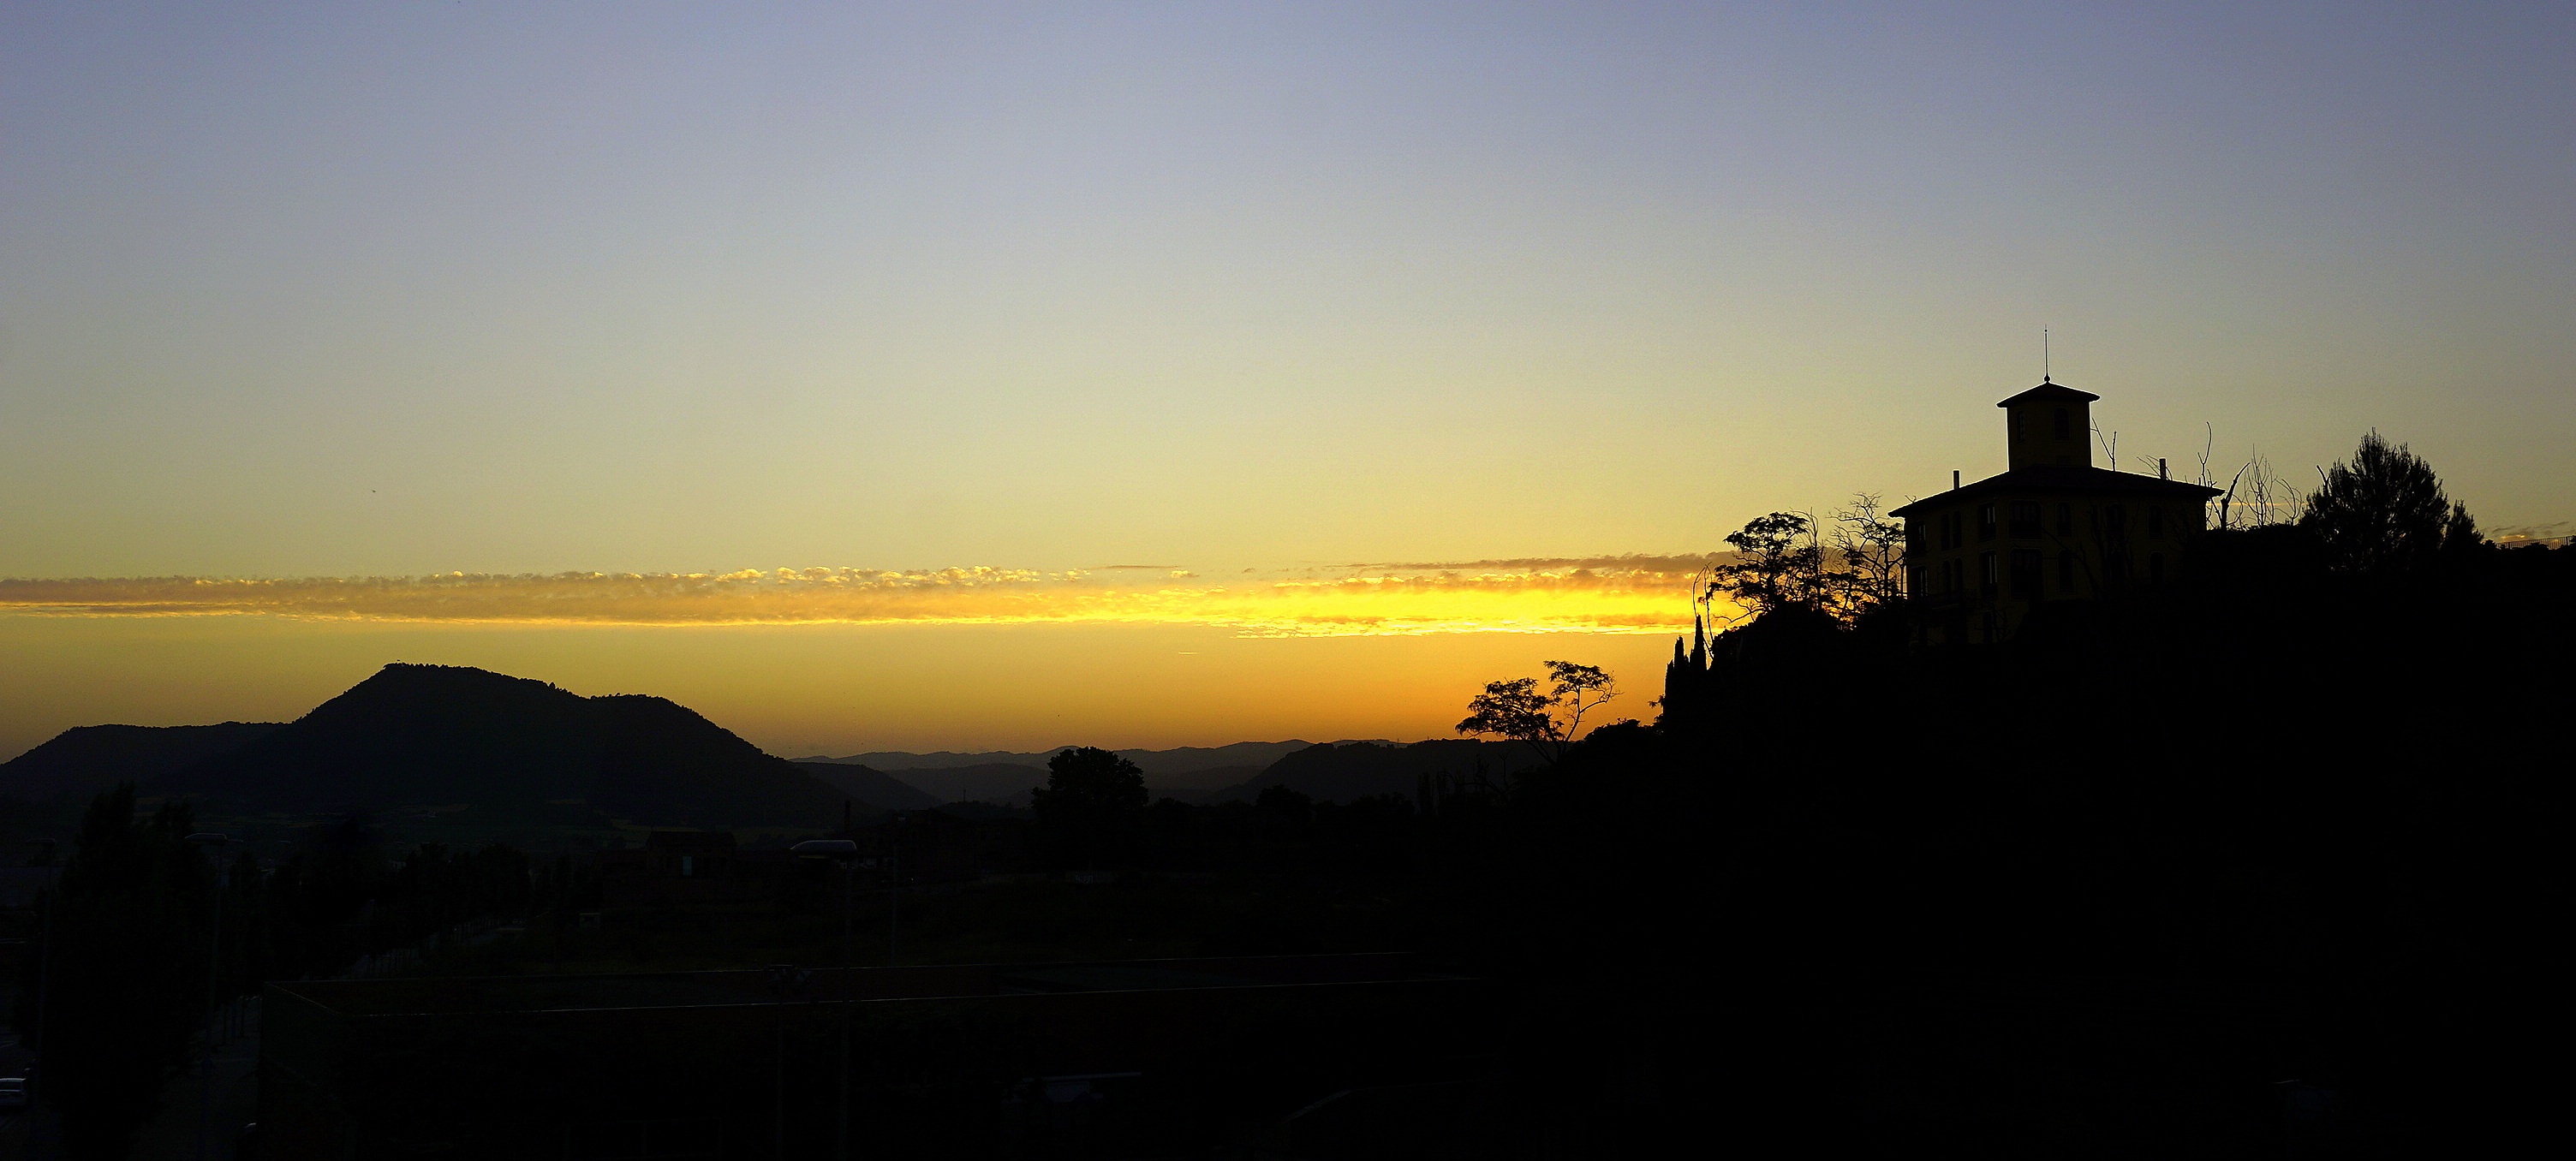
sea, horizon, mountain, sky, sun, sunrise, sunset, sunlight, morning, hill, dawn, dusk, evening, tower, west, landscapes, backlight, evening sun, afterglow, atmospheric phenomenon